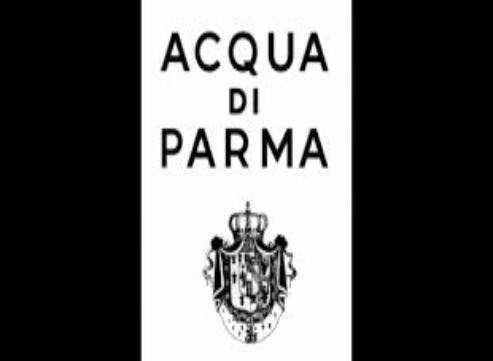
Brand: ACQUA DI PARMA
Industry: Necessities